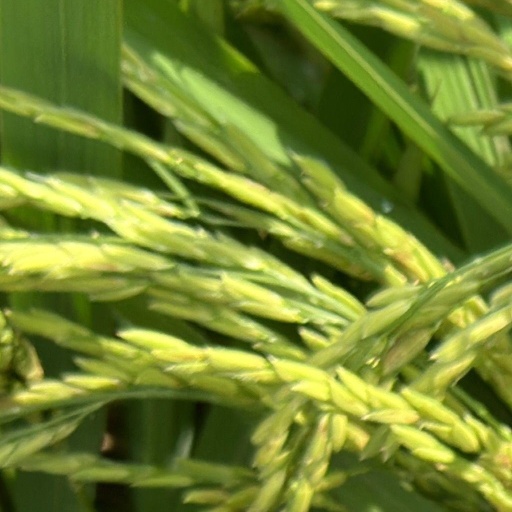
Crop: rice